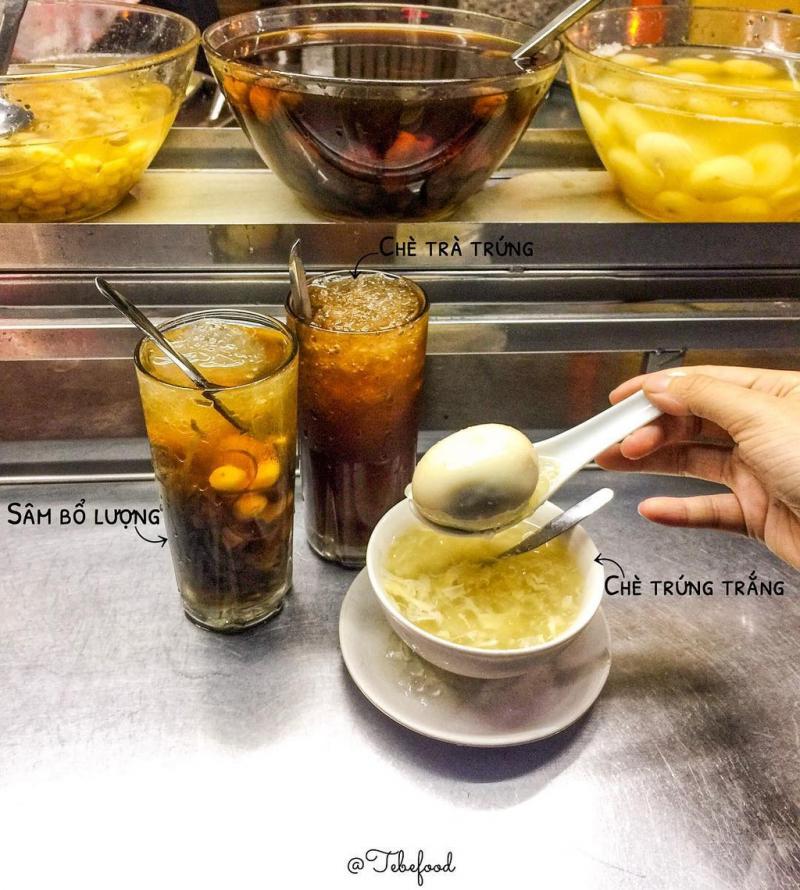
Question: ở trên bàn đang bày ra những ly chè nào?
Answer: một ly chè trà trứng và một ly sâm bổ lượng